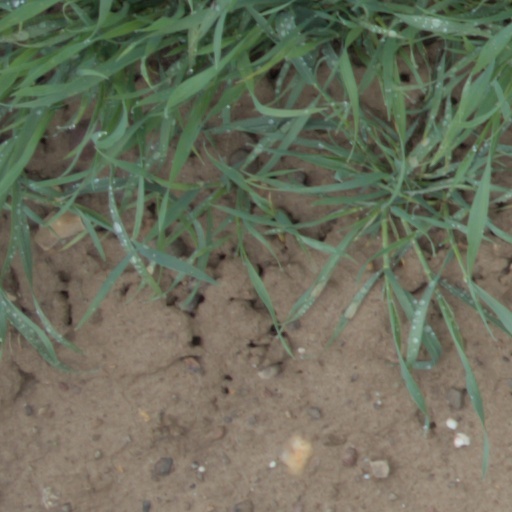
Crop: wheat